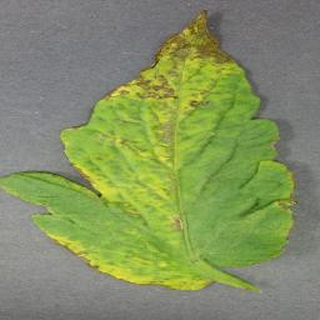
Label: tomato_bacterial_spot